Eddie Valiant

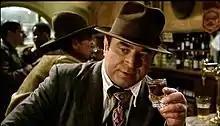
Bob Hoskins as Eddie Valiant in "Who Framed Roger Rabbit" (1988)

Eddie Valiant is a fictional character and the protagonist of the novel "Who Censored Roger Rabbit?", and the film adaptation, "Who Framed Roger Rabbit".